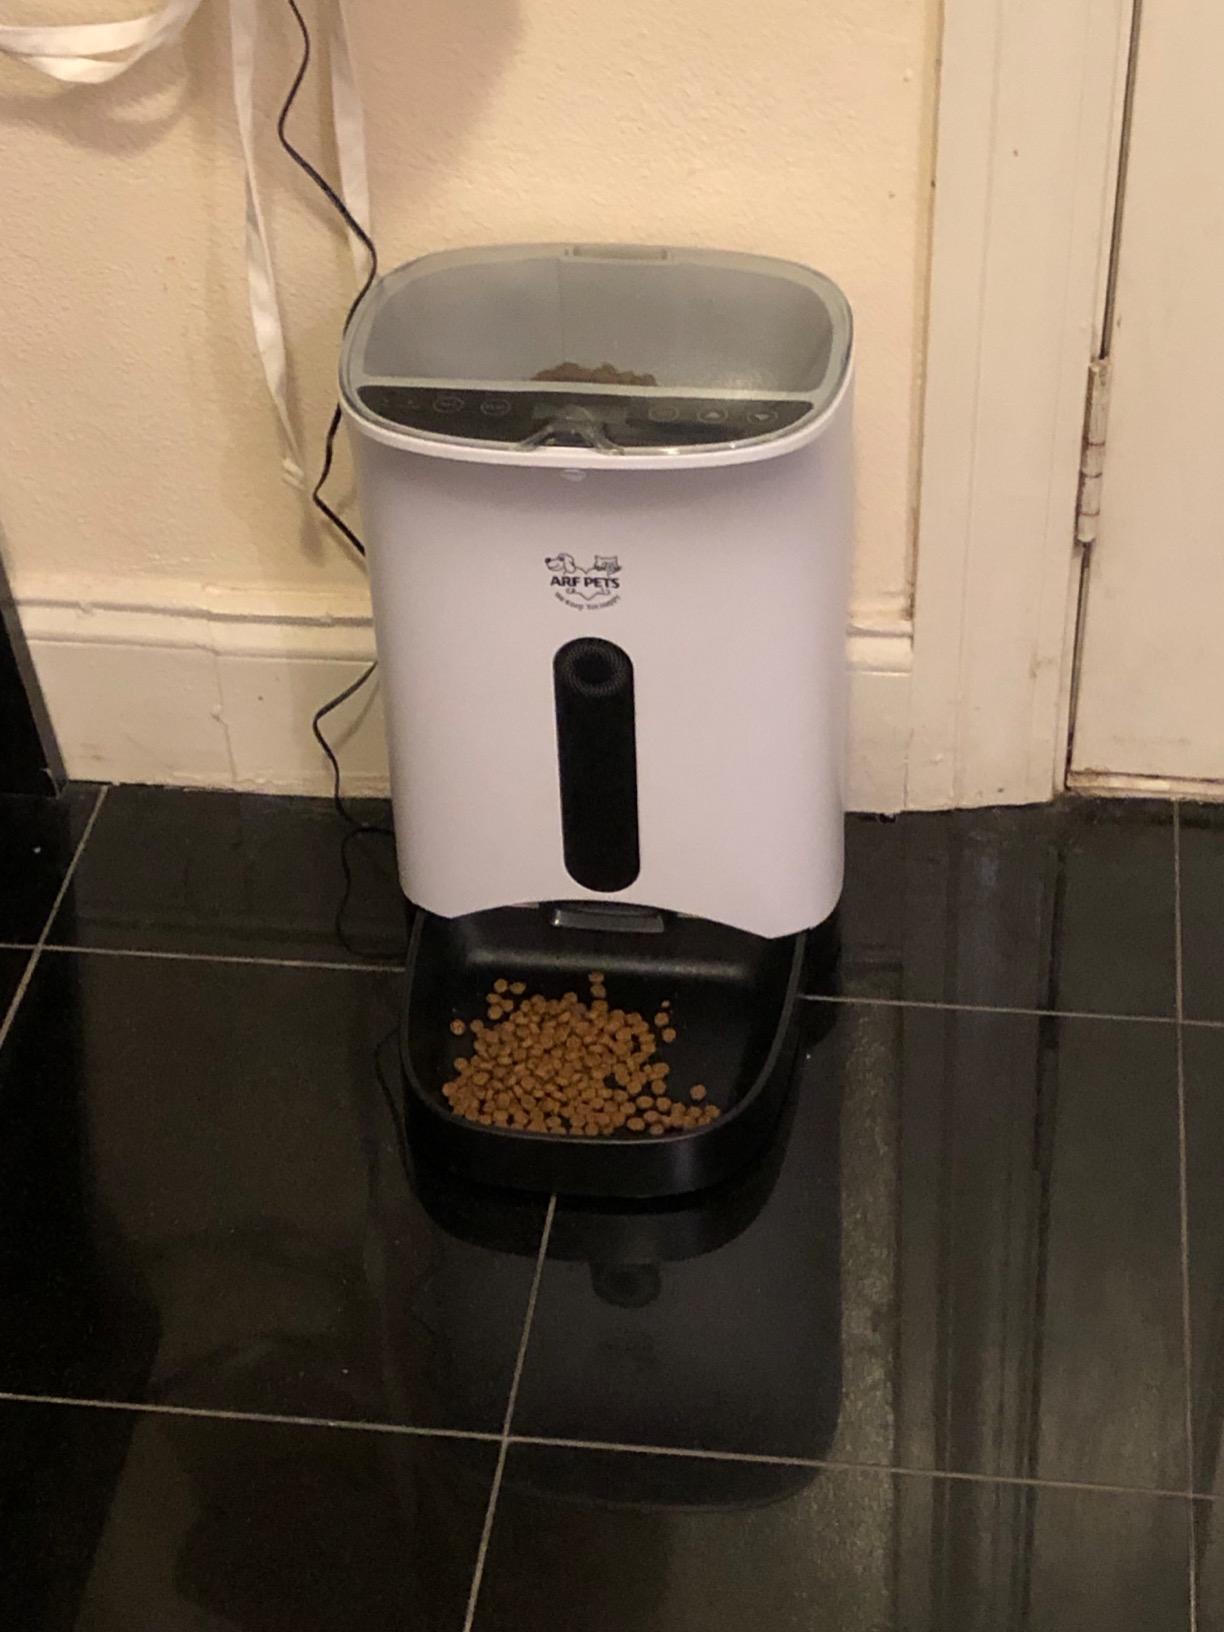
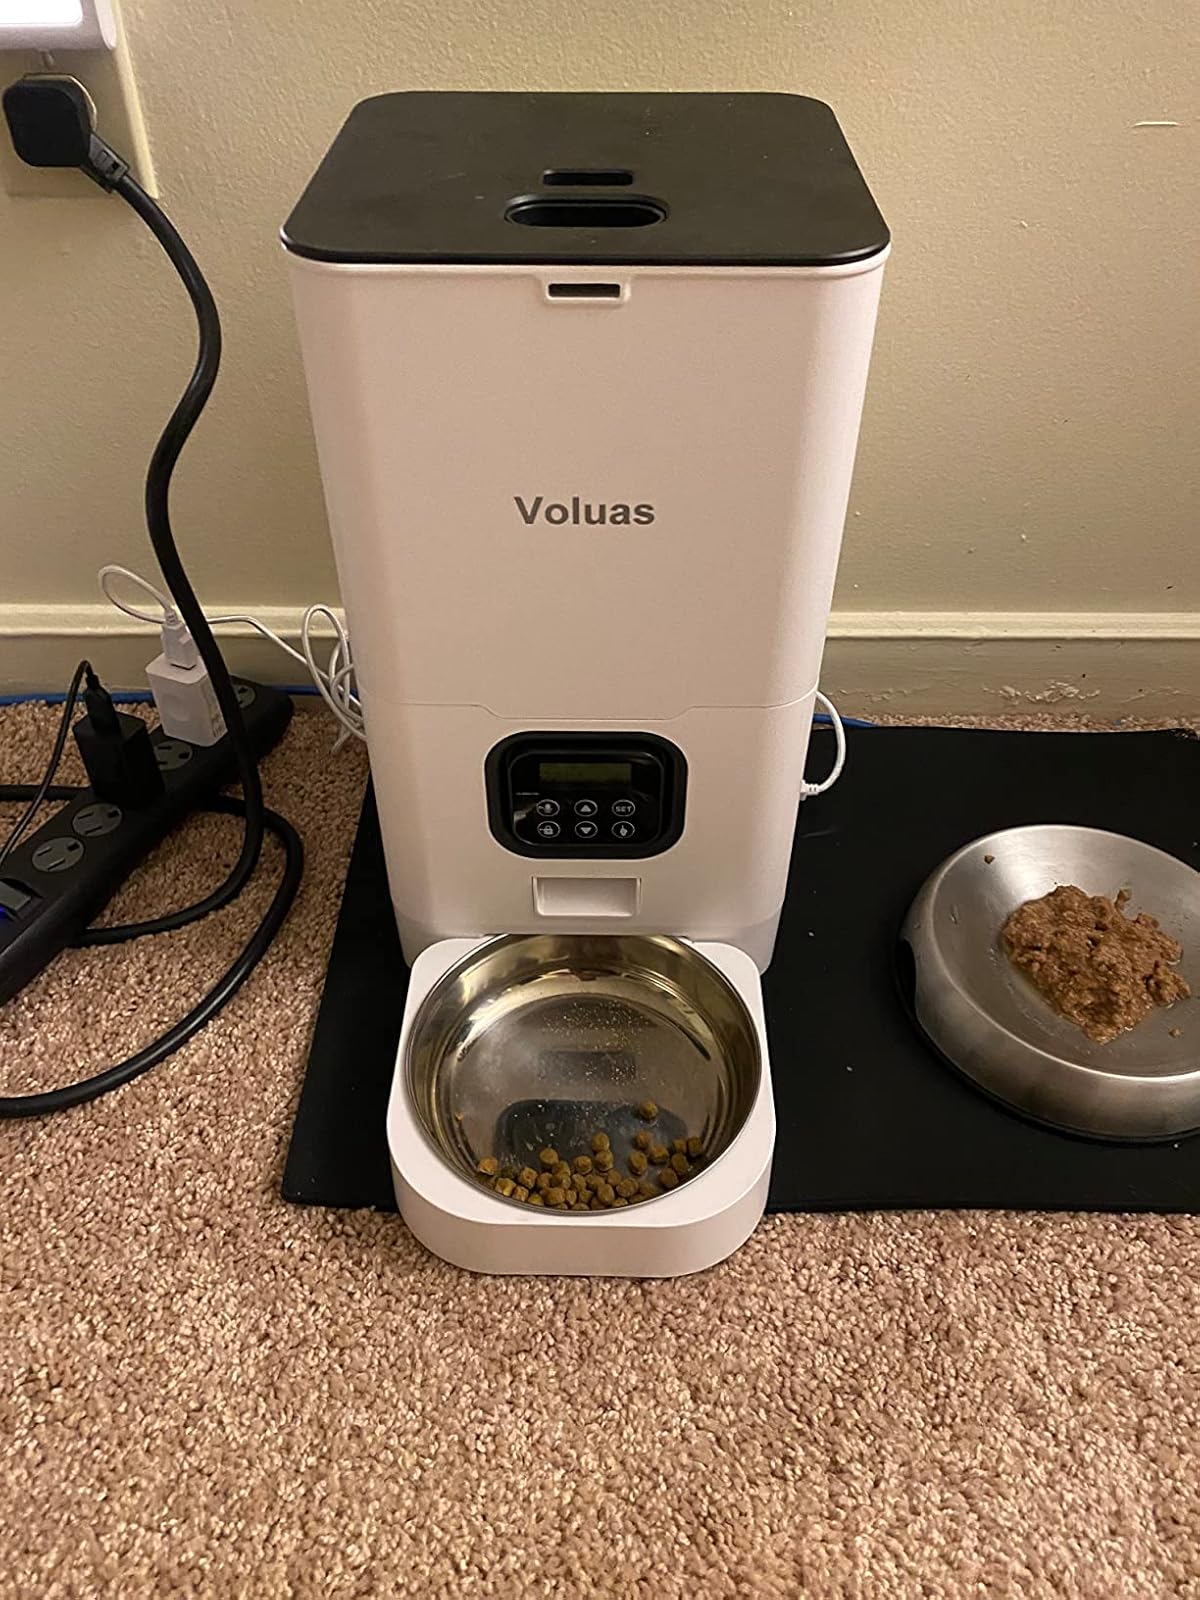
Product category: items_feeder
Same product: no